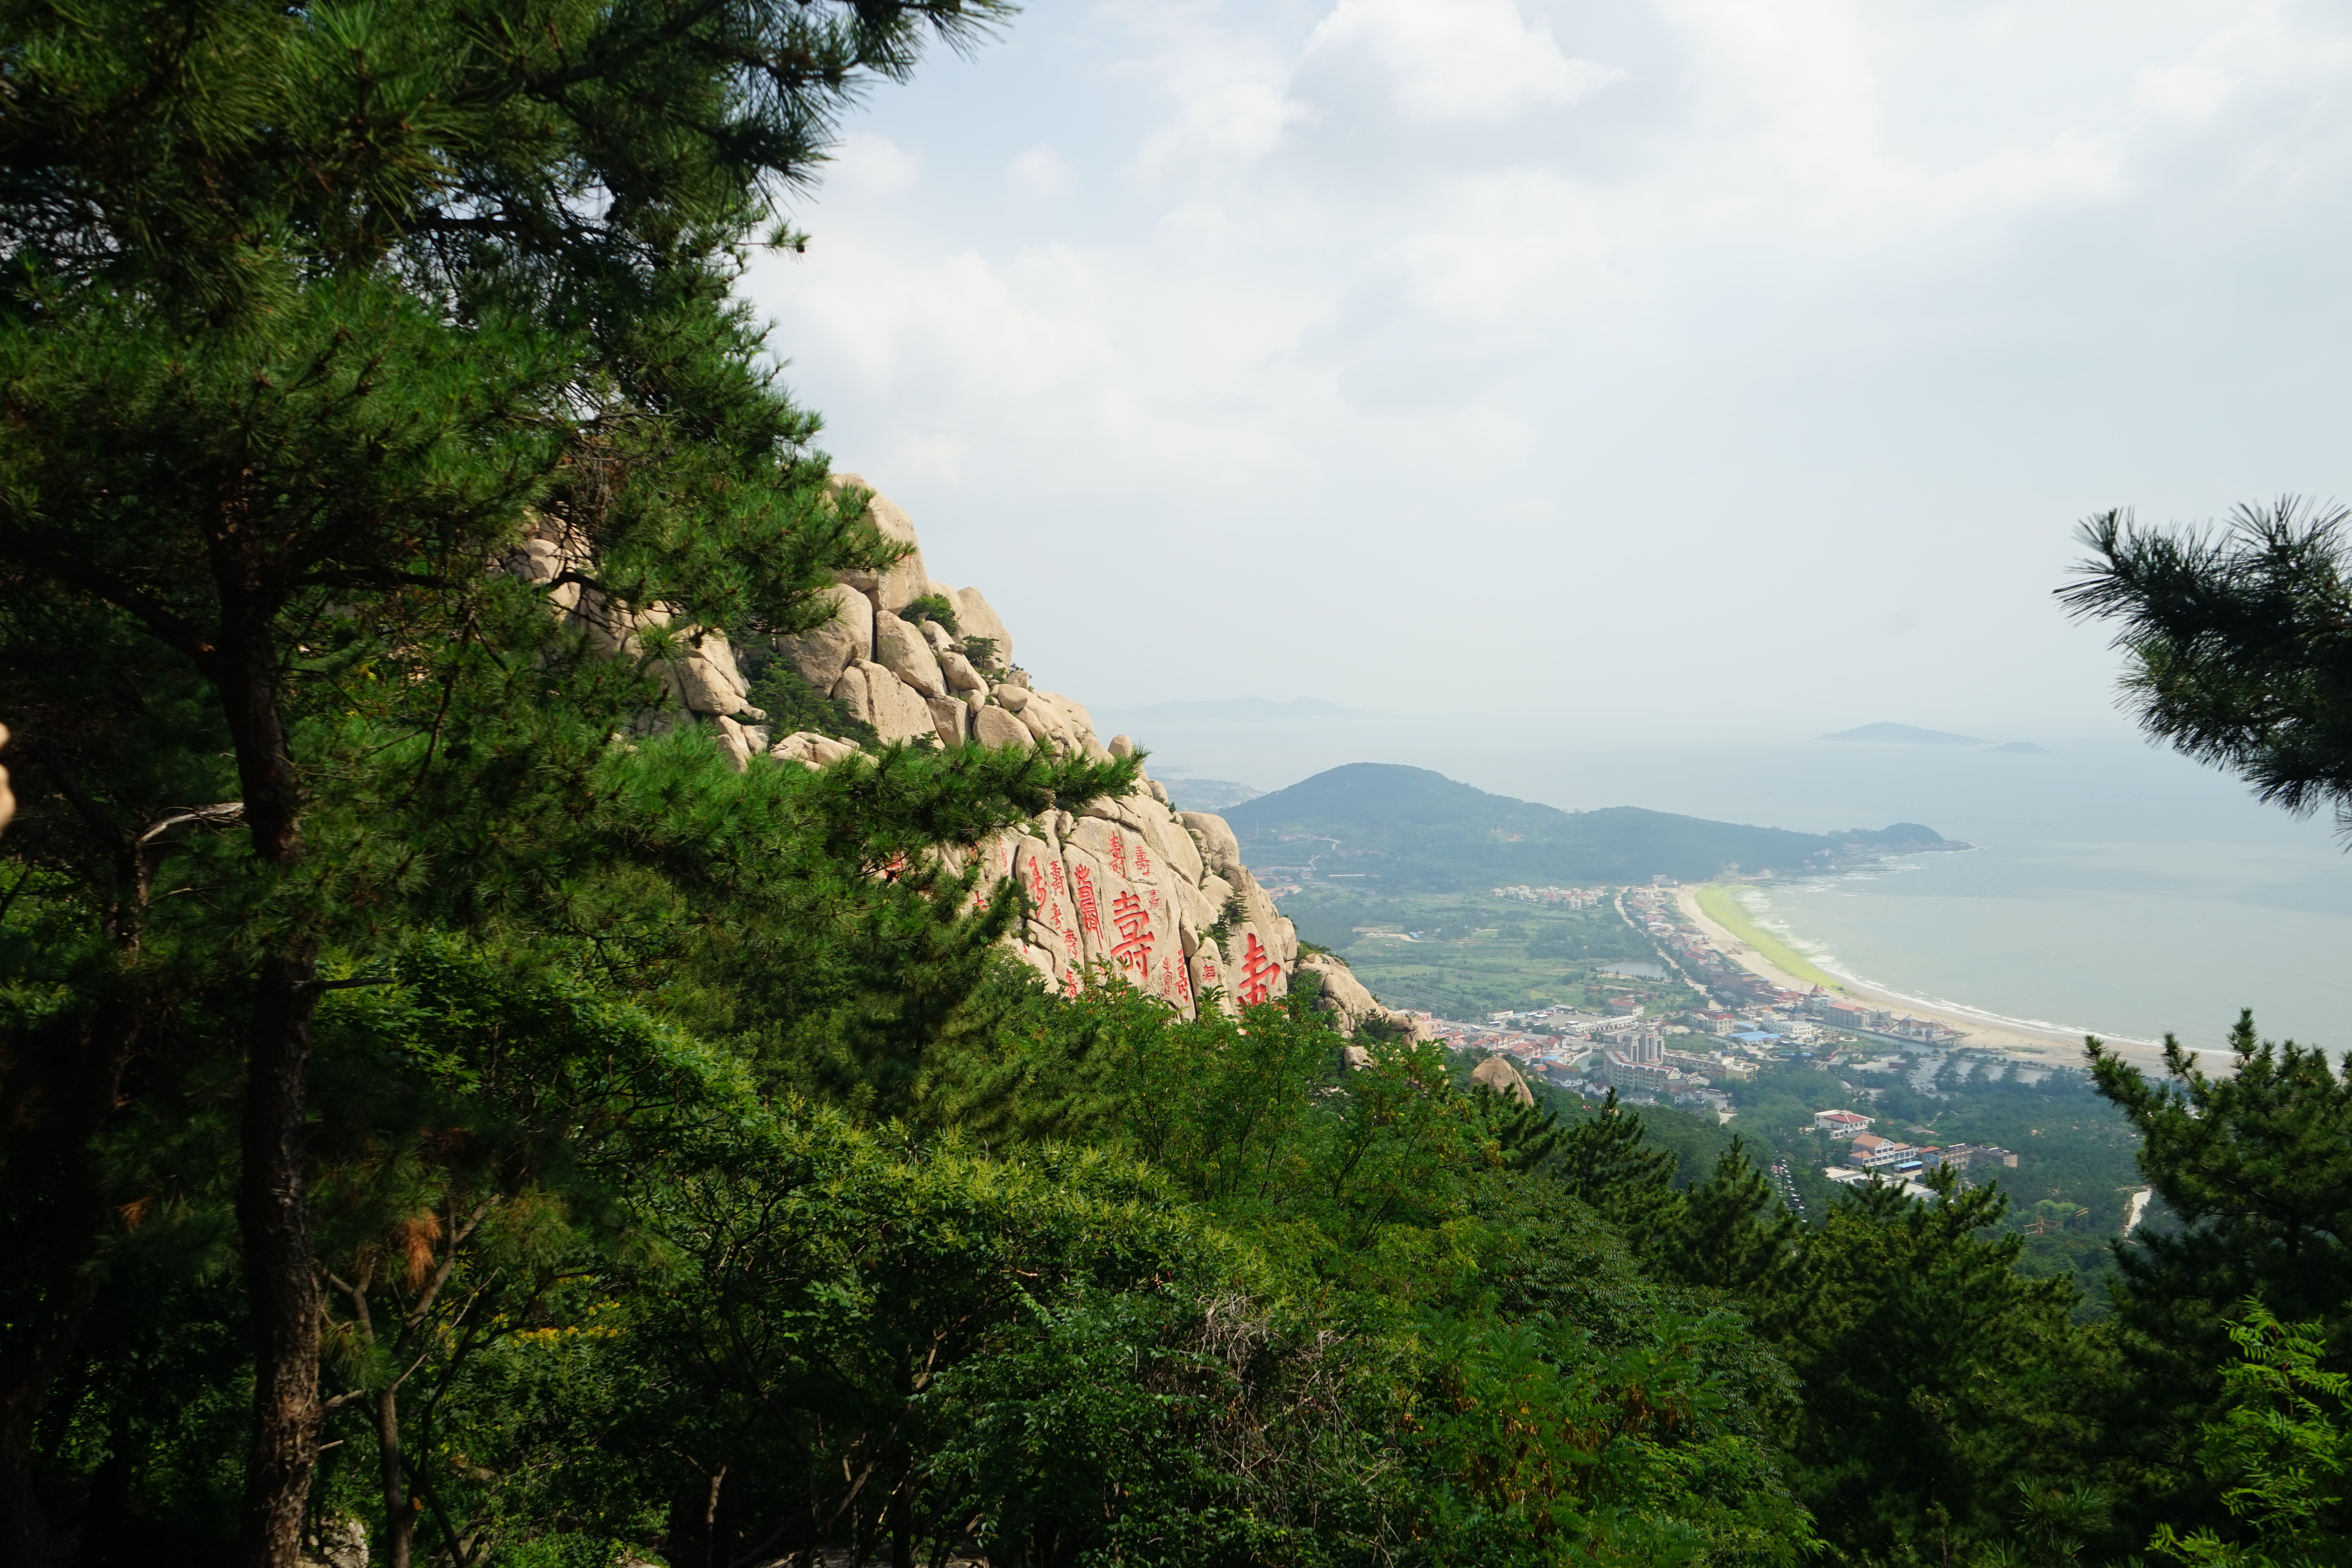
sea, nature, forest, wilderness, mountain, hill, mountain range, jungle, terrain, ridge, mountains, rainforest, ecosystem, qingdao, landform, laoshan, geographical feature, mountainous landforms